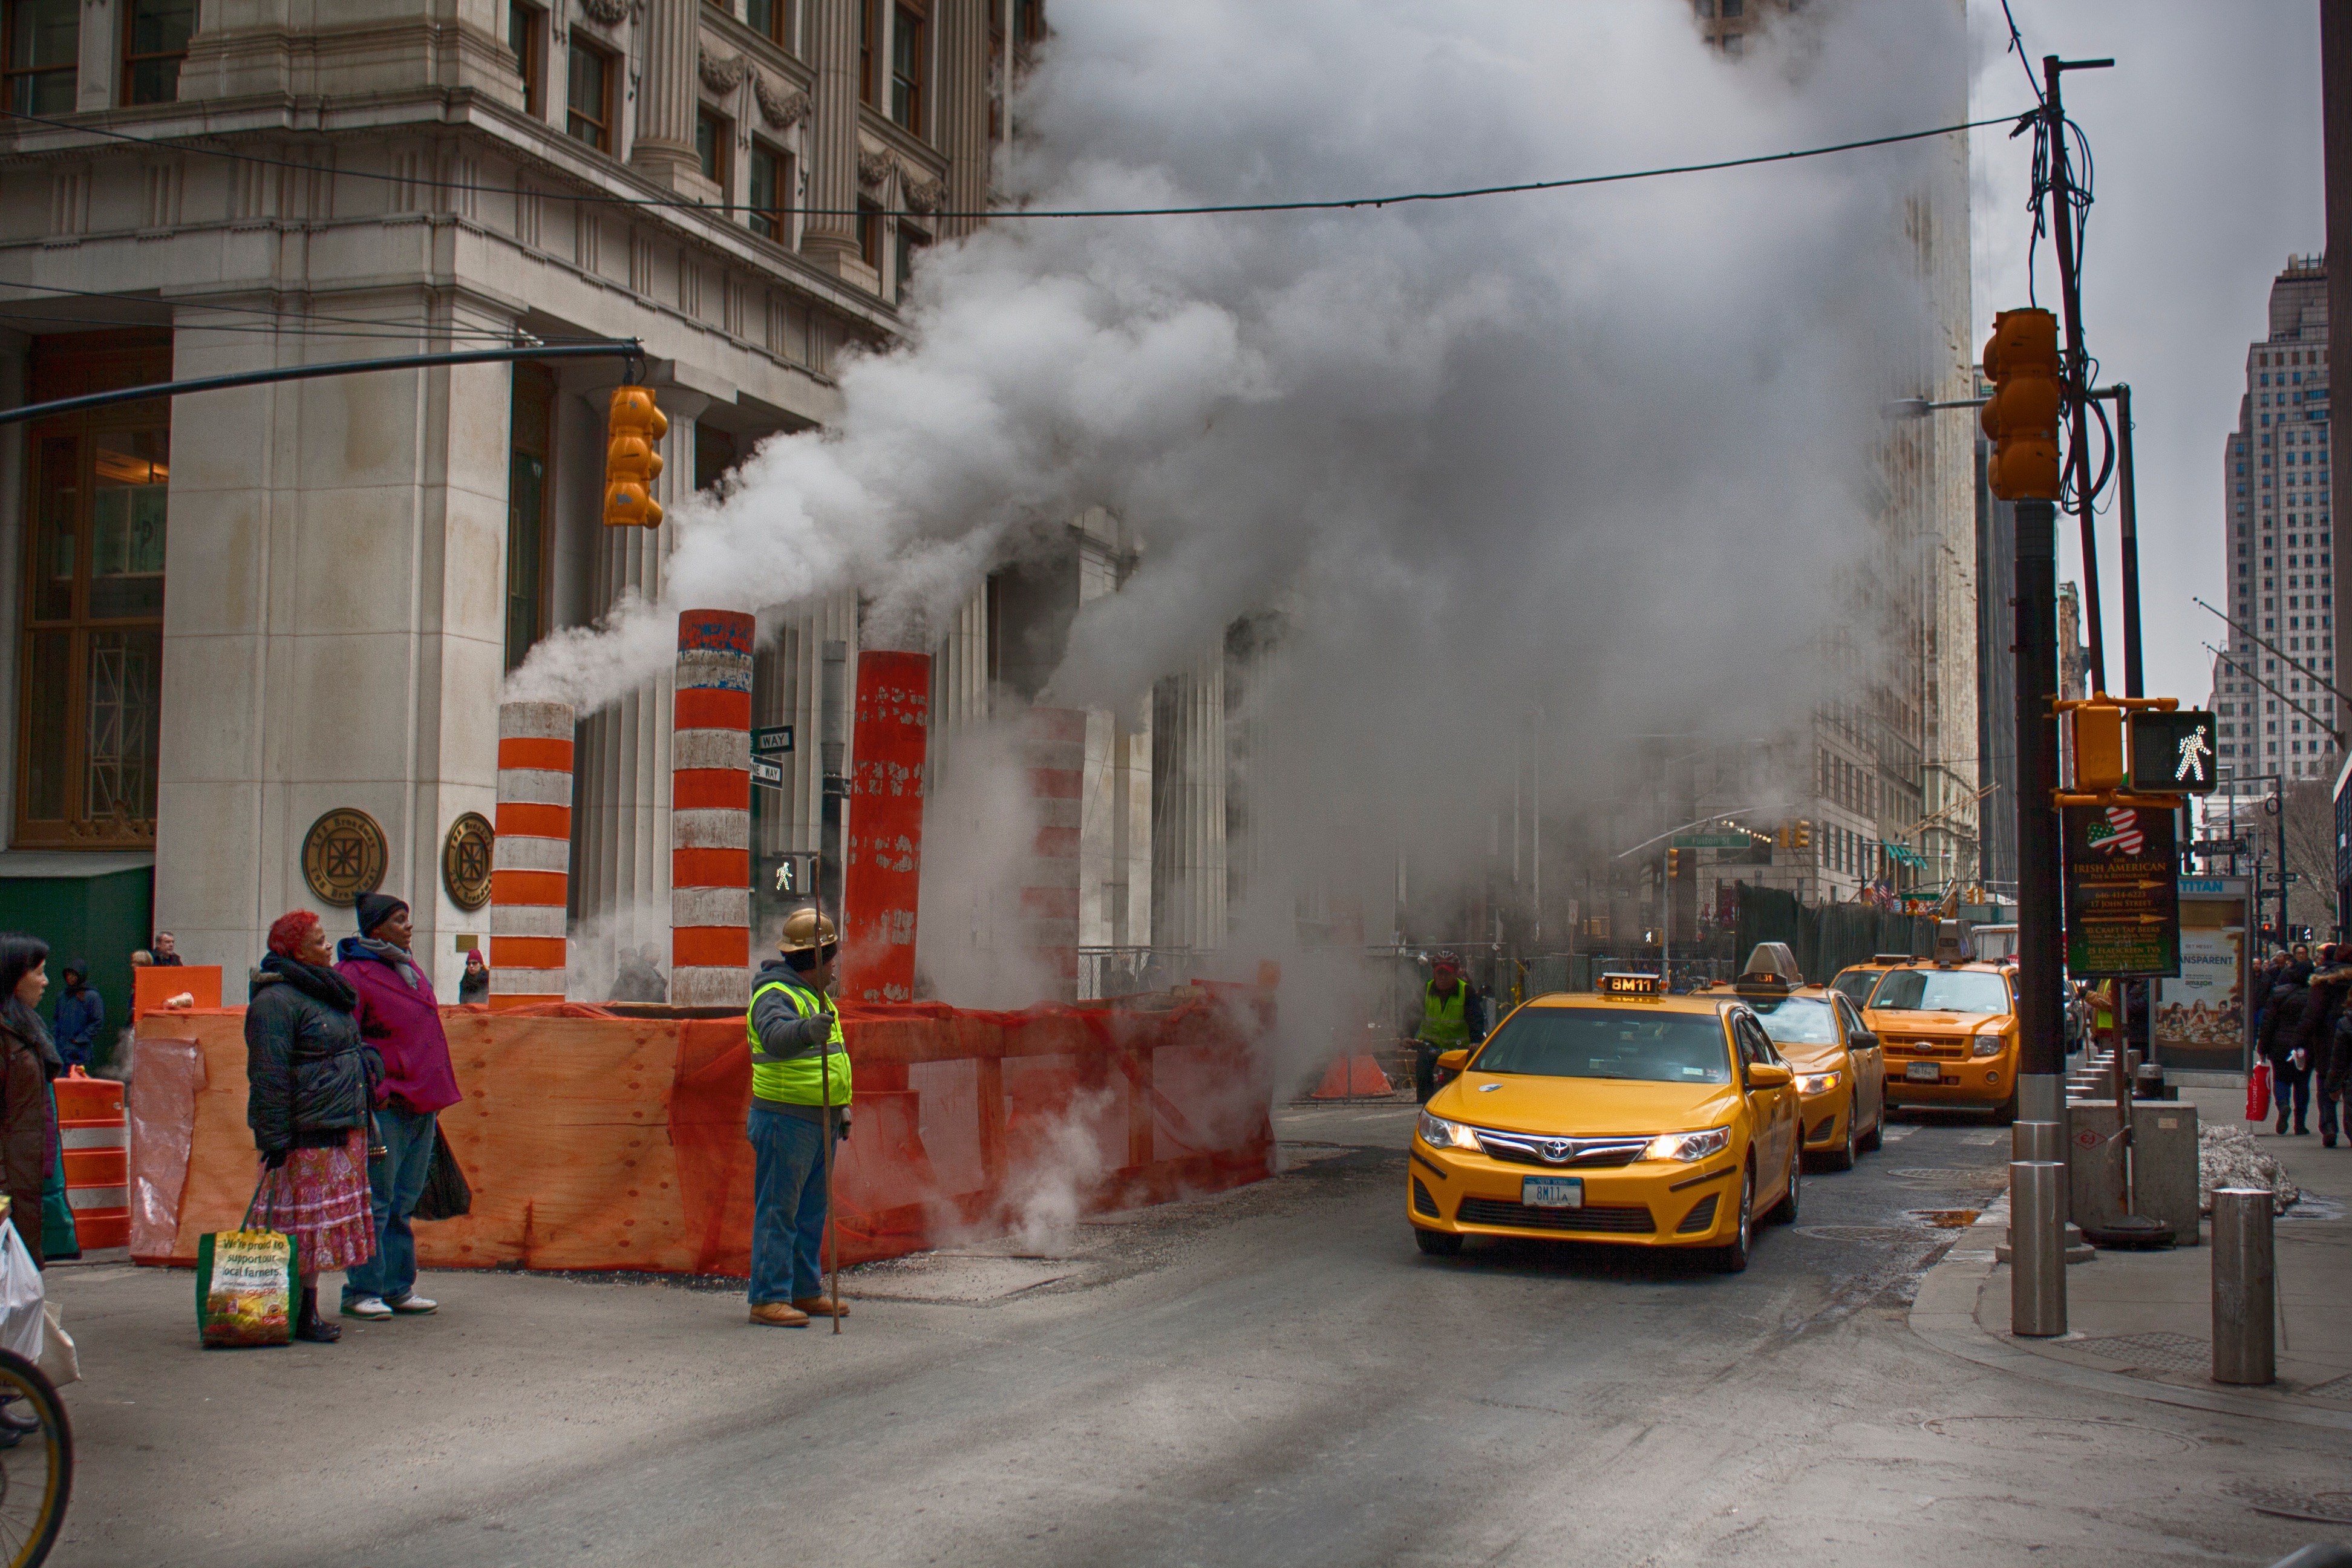
road, street, transport, vehicle, fire, urban area